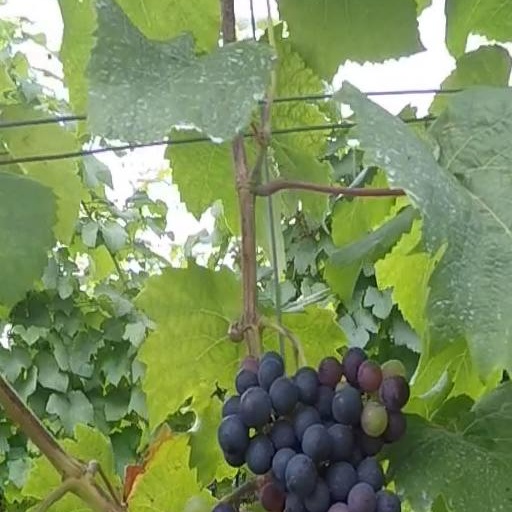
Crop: grape